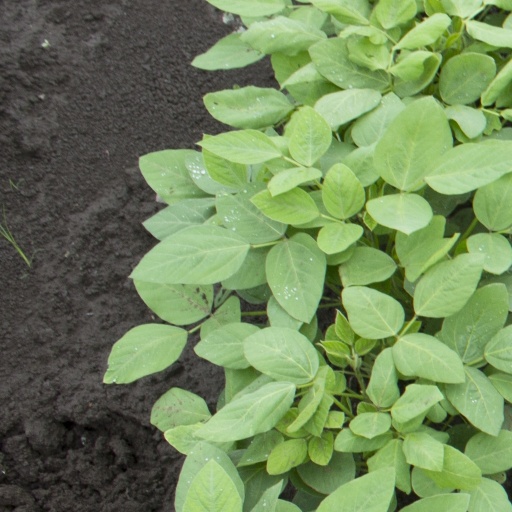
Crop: soybean